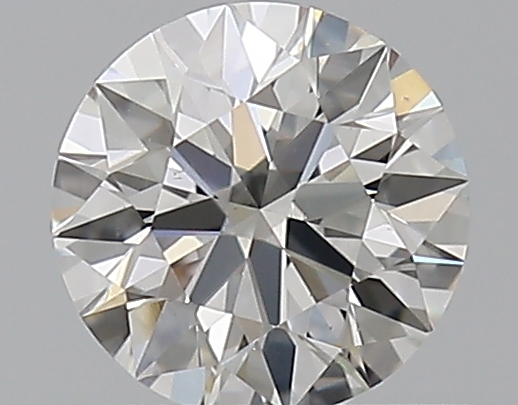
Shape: round
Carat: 0.5
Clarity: VS2
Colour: G
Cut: EX
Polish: EX
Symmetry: EX
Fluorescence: N
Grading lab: GIA
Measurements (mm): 5.07 x 5.09 x 3.17